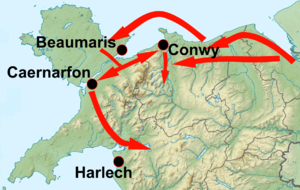
Les châteaux forts et enceintes du roi Édouard Iᵉʳ dans l'ancienne principauté de Gwynedd sont un site du patrimoine mondial de l'UNESCO situé au pays de Galles. Il s'agit d'un ensemble de quatre places fortes fondées par le roi d'Angleterre Édouard Iᵉʳ dans l'ancien royaume de Gwynedd : le château de Beaumaris, le château de Harlech, le château de Caernarfon et le château de Conwy, ainsi que les enceintes des villes de Caernarfon et Conwy.